Anti-Italianism

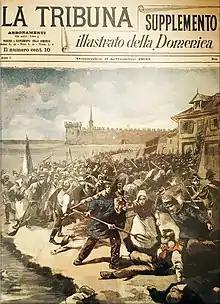
Massacre in France, 1893

A criminal element that was active in some of the Italian immigrant communities in the large eastern cities used extortion, intimidation and threats in order to extract protection money from the wealthier immigrants and shop owners (known as the Black Hand racket), and it was also involved in other illegal activities as well. When the Fascists came to power in Italy, they made the destruction of the Mafia in Sicily a high priority. Hundreds fled to the United States in the 1920s and 1930s in order to avoid prosecution.